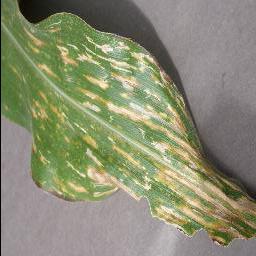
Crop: corn
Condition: (maize)_cercospora_spot_gray_spot